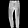
Label: Trouser